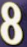
Number: 8